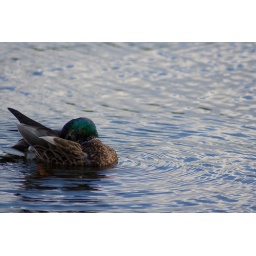
duck in water